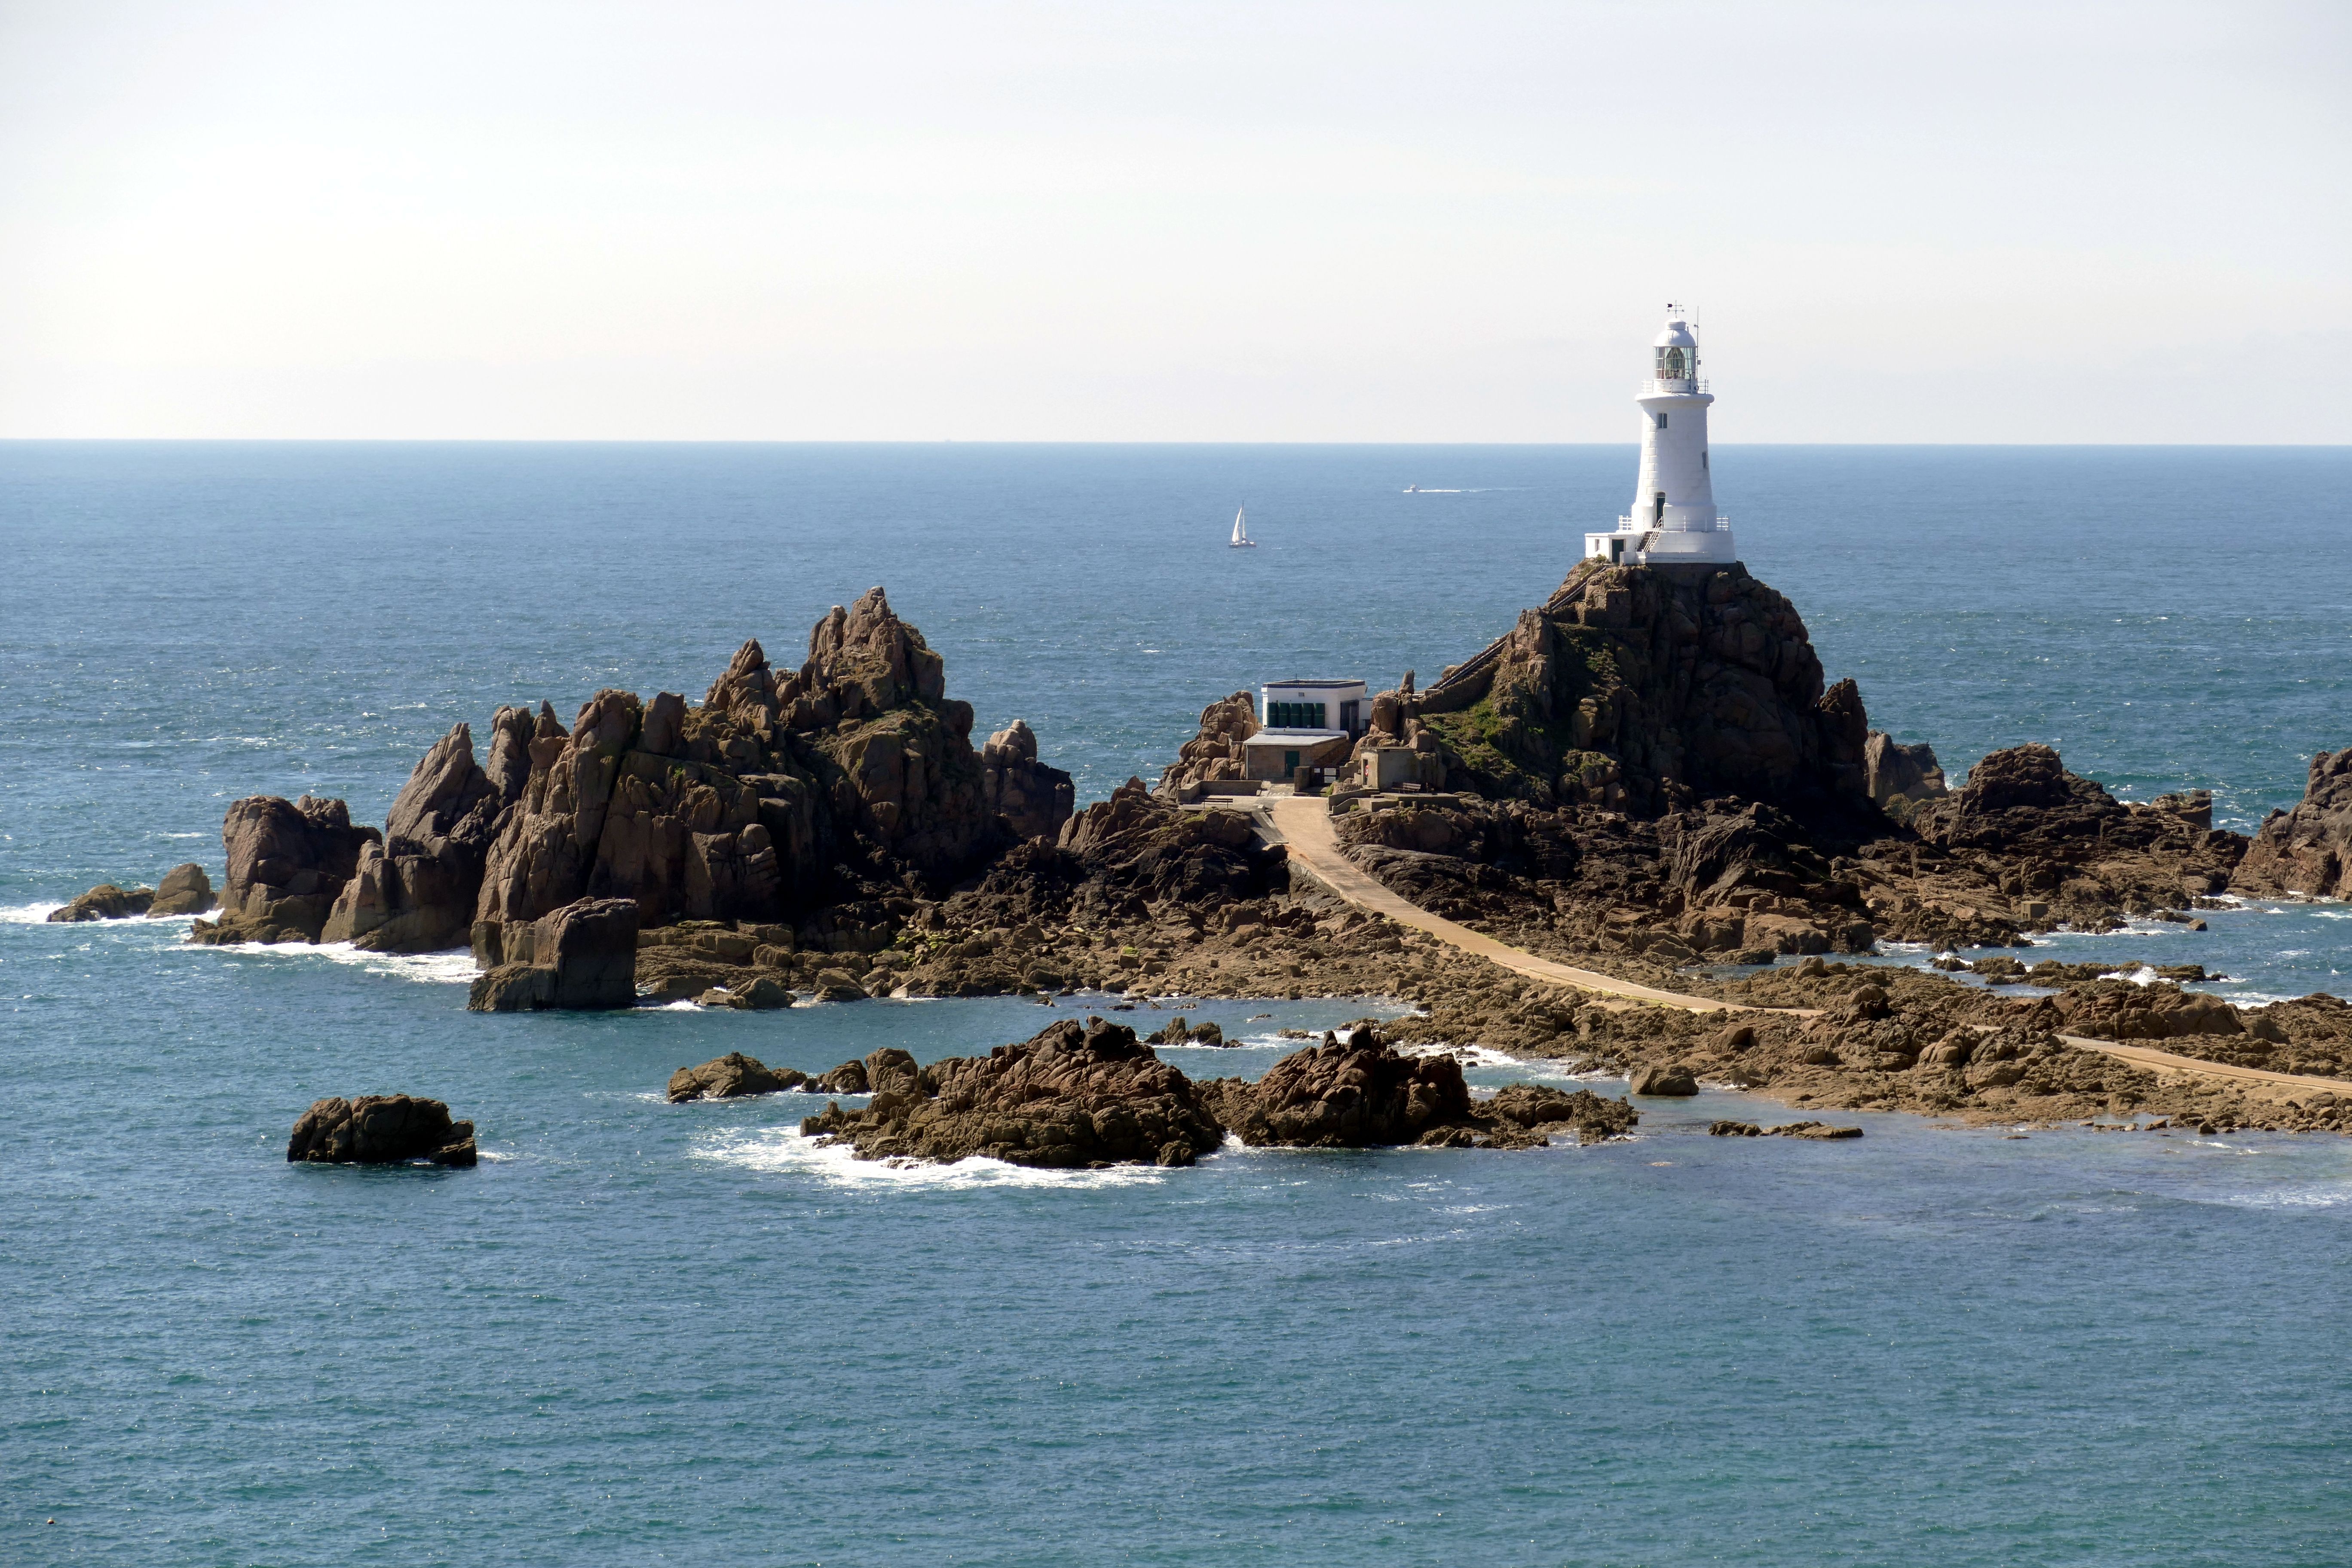
beach, sea, coast, rock, ocean, horizon, lighthouse, shore, wave, vacation, cliff, cove, tower, bay, island, beacon, stack, terrain, body of water, archipelago, atlantic, breakwater, cape, jersey, islet, channel islands, wind wave